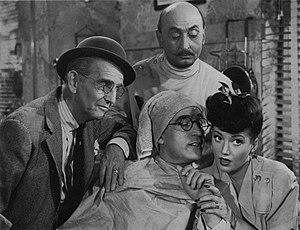
Arline Judge est une actrice américaine, née le 21 février 1912 à Bridgeport, morte d'une crise cardiaque le 7 février 1974 à West Hollywood.
Jimmy Conlin est un acteur américain, né à Camden le 14 octobre 1884 et mort à Los Angeles — Quartier d'Encino — le 7 mai 1962.
Oh quel mercredi ! est un film américain réalisé par Preston Sturges, sorti en 1947.
Torben Emil Meyer est un acteur danois de genre, né le 1ᵉʳ décembre 1884 à Copenhague, mort le 22 mai 1975 à Hollywood. Il est apparu dans plus de 190 films en 55 ans de carrière.